Andrew Smith Hallidie

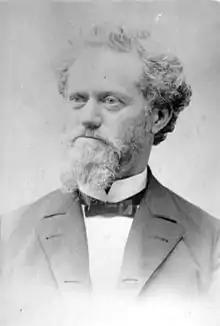

Andrew Smith Hallidie (March 16, 1836 – April 24, 1900) was an American entrepreneur who was the promoter of the Clay Street Hill Railroad in San Francisco. This was the world's first practical cable car system, and Hallidie is often therefore regarded as the inventor of the cable car and father of the present day San Francisco cable car system, although both claims are open to dispute. He also introduced the manufacture of wire rope to California, and at an early age was a prolific builder of bridges in the Californian interior.